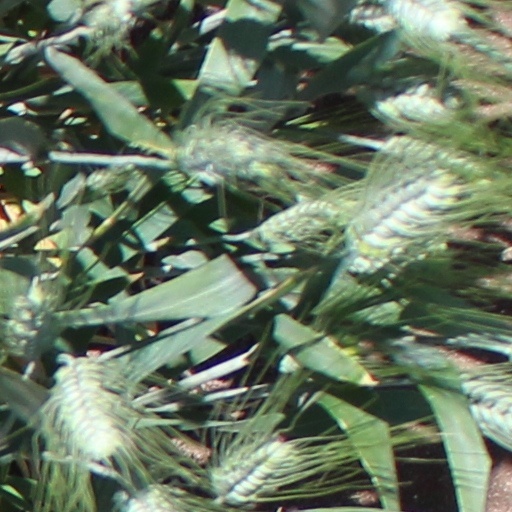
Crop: wheat